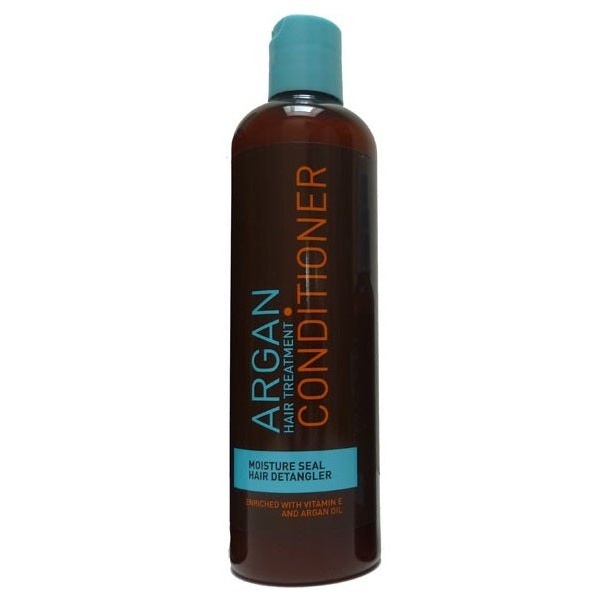
PCC Brands Argan Hair Treatment Conditioner 300ml
Luxurious salon style conditioning treatment with argan oil and vitamin E. This amazing aragan hair treatment conditioner helps detangle freshly shampooed hair, seals the cuticle layer and locks in moisture for great manageability , easy combing and smoother hair styling.
Brand: PCC Brands
Category: Health & Beauty > Personal Care > Hair Care > Shampoo & Conditioner > Conditioners